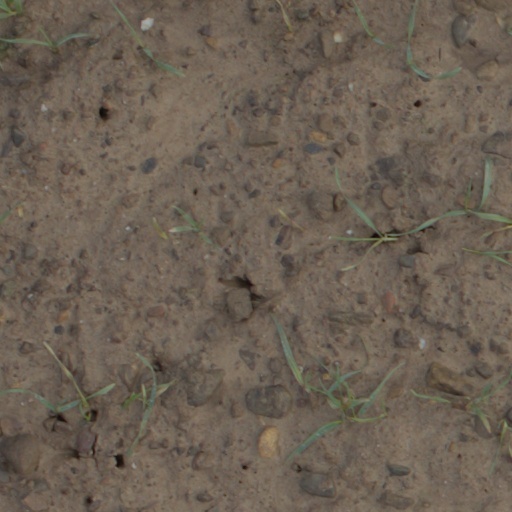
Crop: wheat